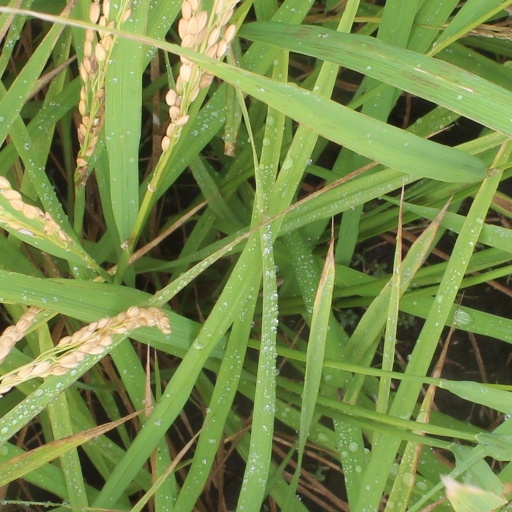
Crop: rice